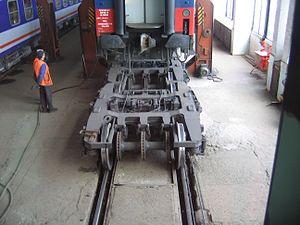
L'écartement des rails est la distance séparant le flanc interne des deux files de rails d’une voie ferrée. L'écartement standard de 1 435 mm, définissant la voie normale, est le plus utilisé à travers le monde. On parle de voie large lorsque l'écartement est supérieur et de voie étroite lorsqu'il est inférieur.
Le transport ferroviaire en Europe souffre de la concurrence de l'avion pour le trafic passager, et de la route pour le fret. C'est en Europe qu'ont été construites les premières voies ferrées.